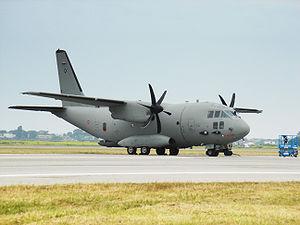
La Fuerza Aérea de Chile est la branche aérienne des forces armées chiliennes.